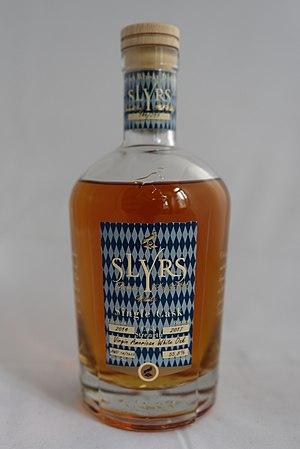
Slyrs est une distillerie de whisky située à Schliersee, en Allemagne, dans le Land de Bavière.